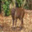
Label: deer